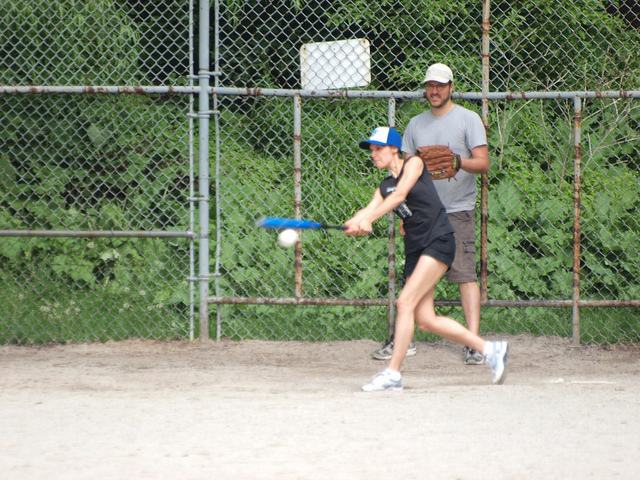
người phụ nữ đang cầm gậy bóng chày đanh bóng